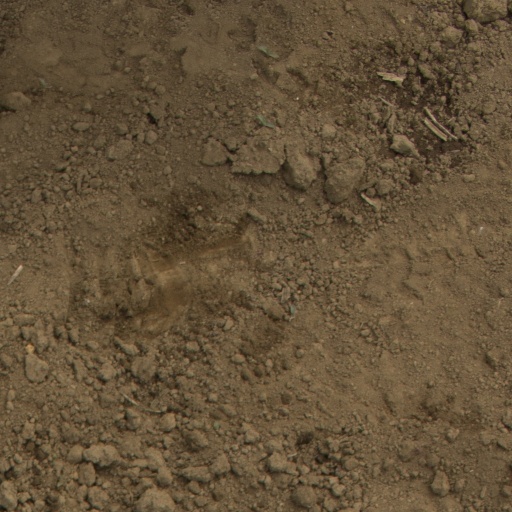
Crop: Jerusalem artichoke